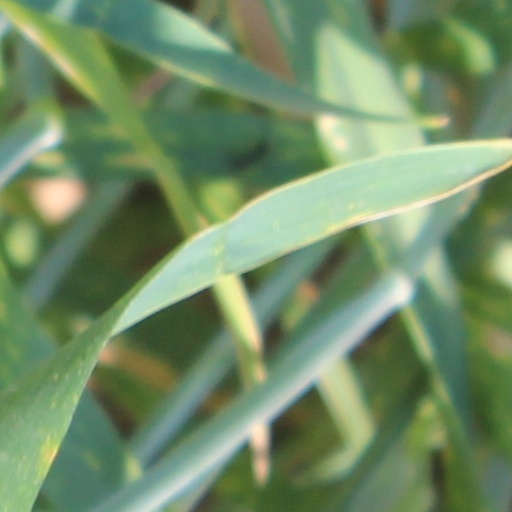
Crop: wheat